Catherine Delahunty

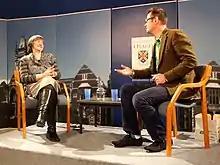
Delahunty interviewed as a part of the 'Vote Chat' forum at the University of Otago, 2011

Delahunty was placed at number eight on the Green Party list for the 2008 election. She was elected as a Green Party MP and gained the fourth highest number of candidate votes in the East Coast electorate. In 2011 Delahunty was ranked at number 4 on the final Greens list for the 2011 general election.